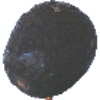
Label: Avocado ripe 1